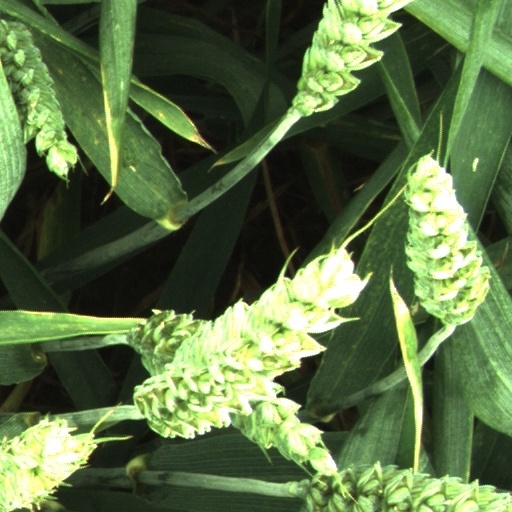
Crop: wheat